Human history

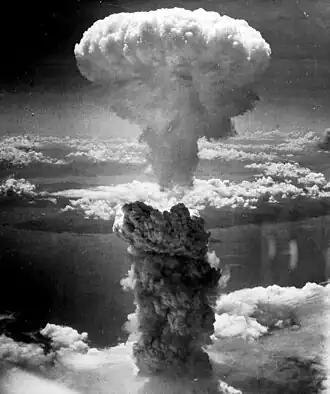
A mushroom cloud

The early modern period in Europe was an era of intense intellectual ferment. The Renaissancethe "rebirth" of classical culture, beginning in Italy in the 14th century and extending into the 16thcomprised the rediscovery of the classical world's cultural, scientific, and technological achievements, and the economic and social rise of Europe. This period is also celebrated for its artistic and literary attainments. Petrarch's poetry, Giovanni Boccaccio's "Decameron", and the paintings and sculptures of Leonardo da Vinci and Albrecht Dürer, as part of the Northern Renaissance, are some of the great works of the age. After the Renaissance came the Reformation, an anti-clerical theological and social movement started in Germany by Martin Luther that resulted in the creation of Protestant Christianity.